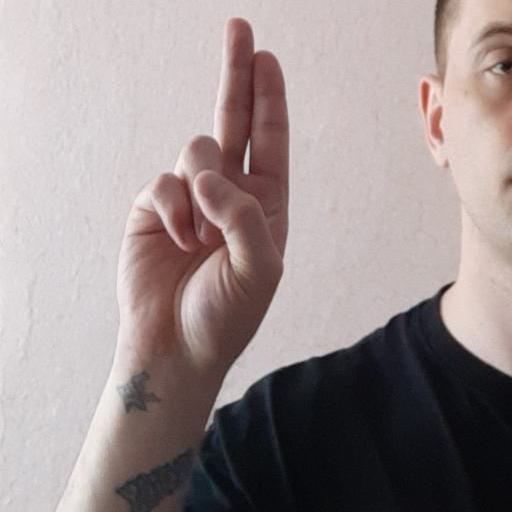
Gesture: two_up